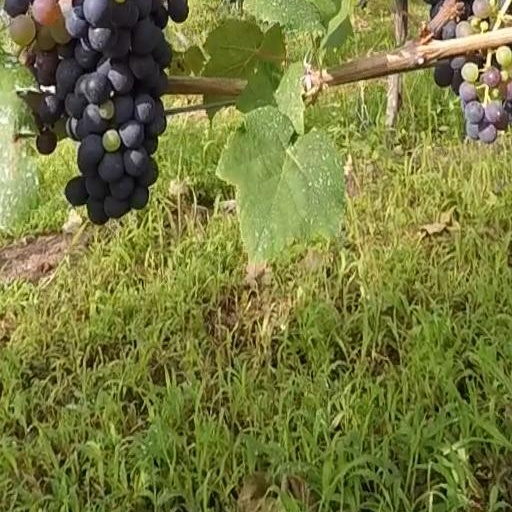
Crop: grape